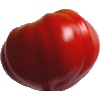
Label: Tomato 3